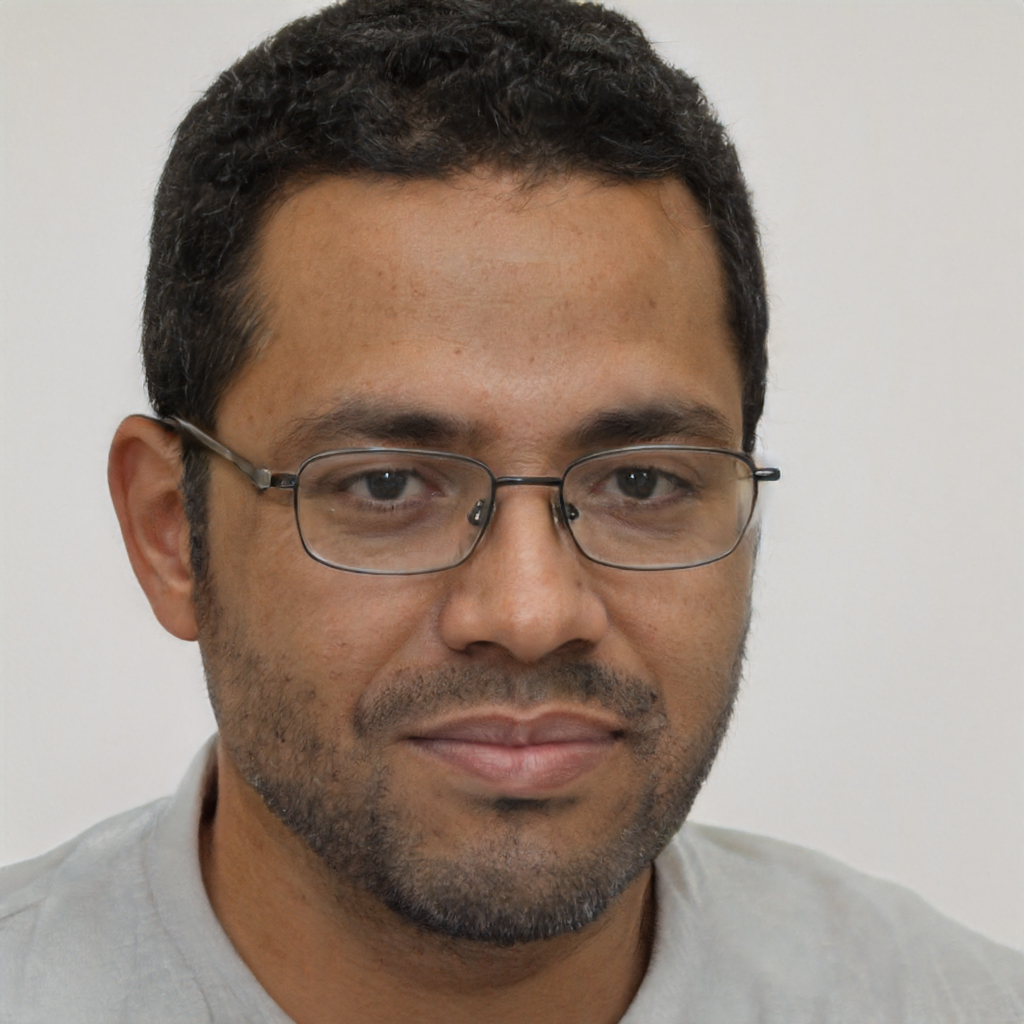
Portrait style: Real Portrait